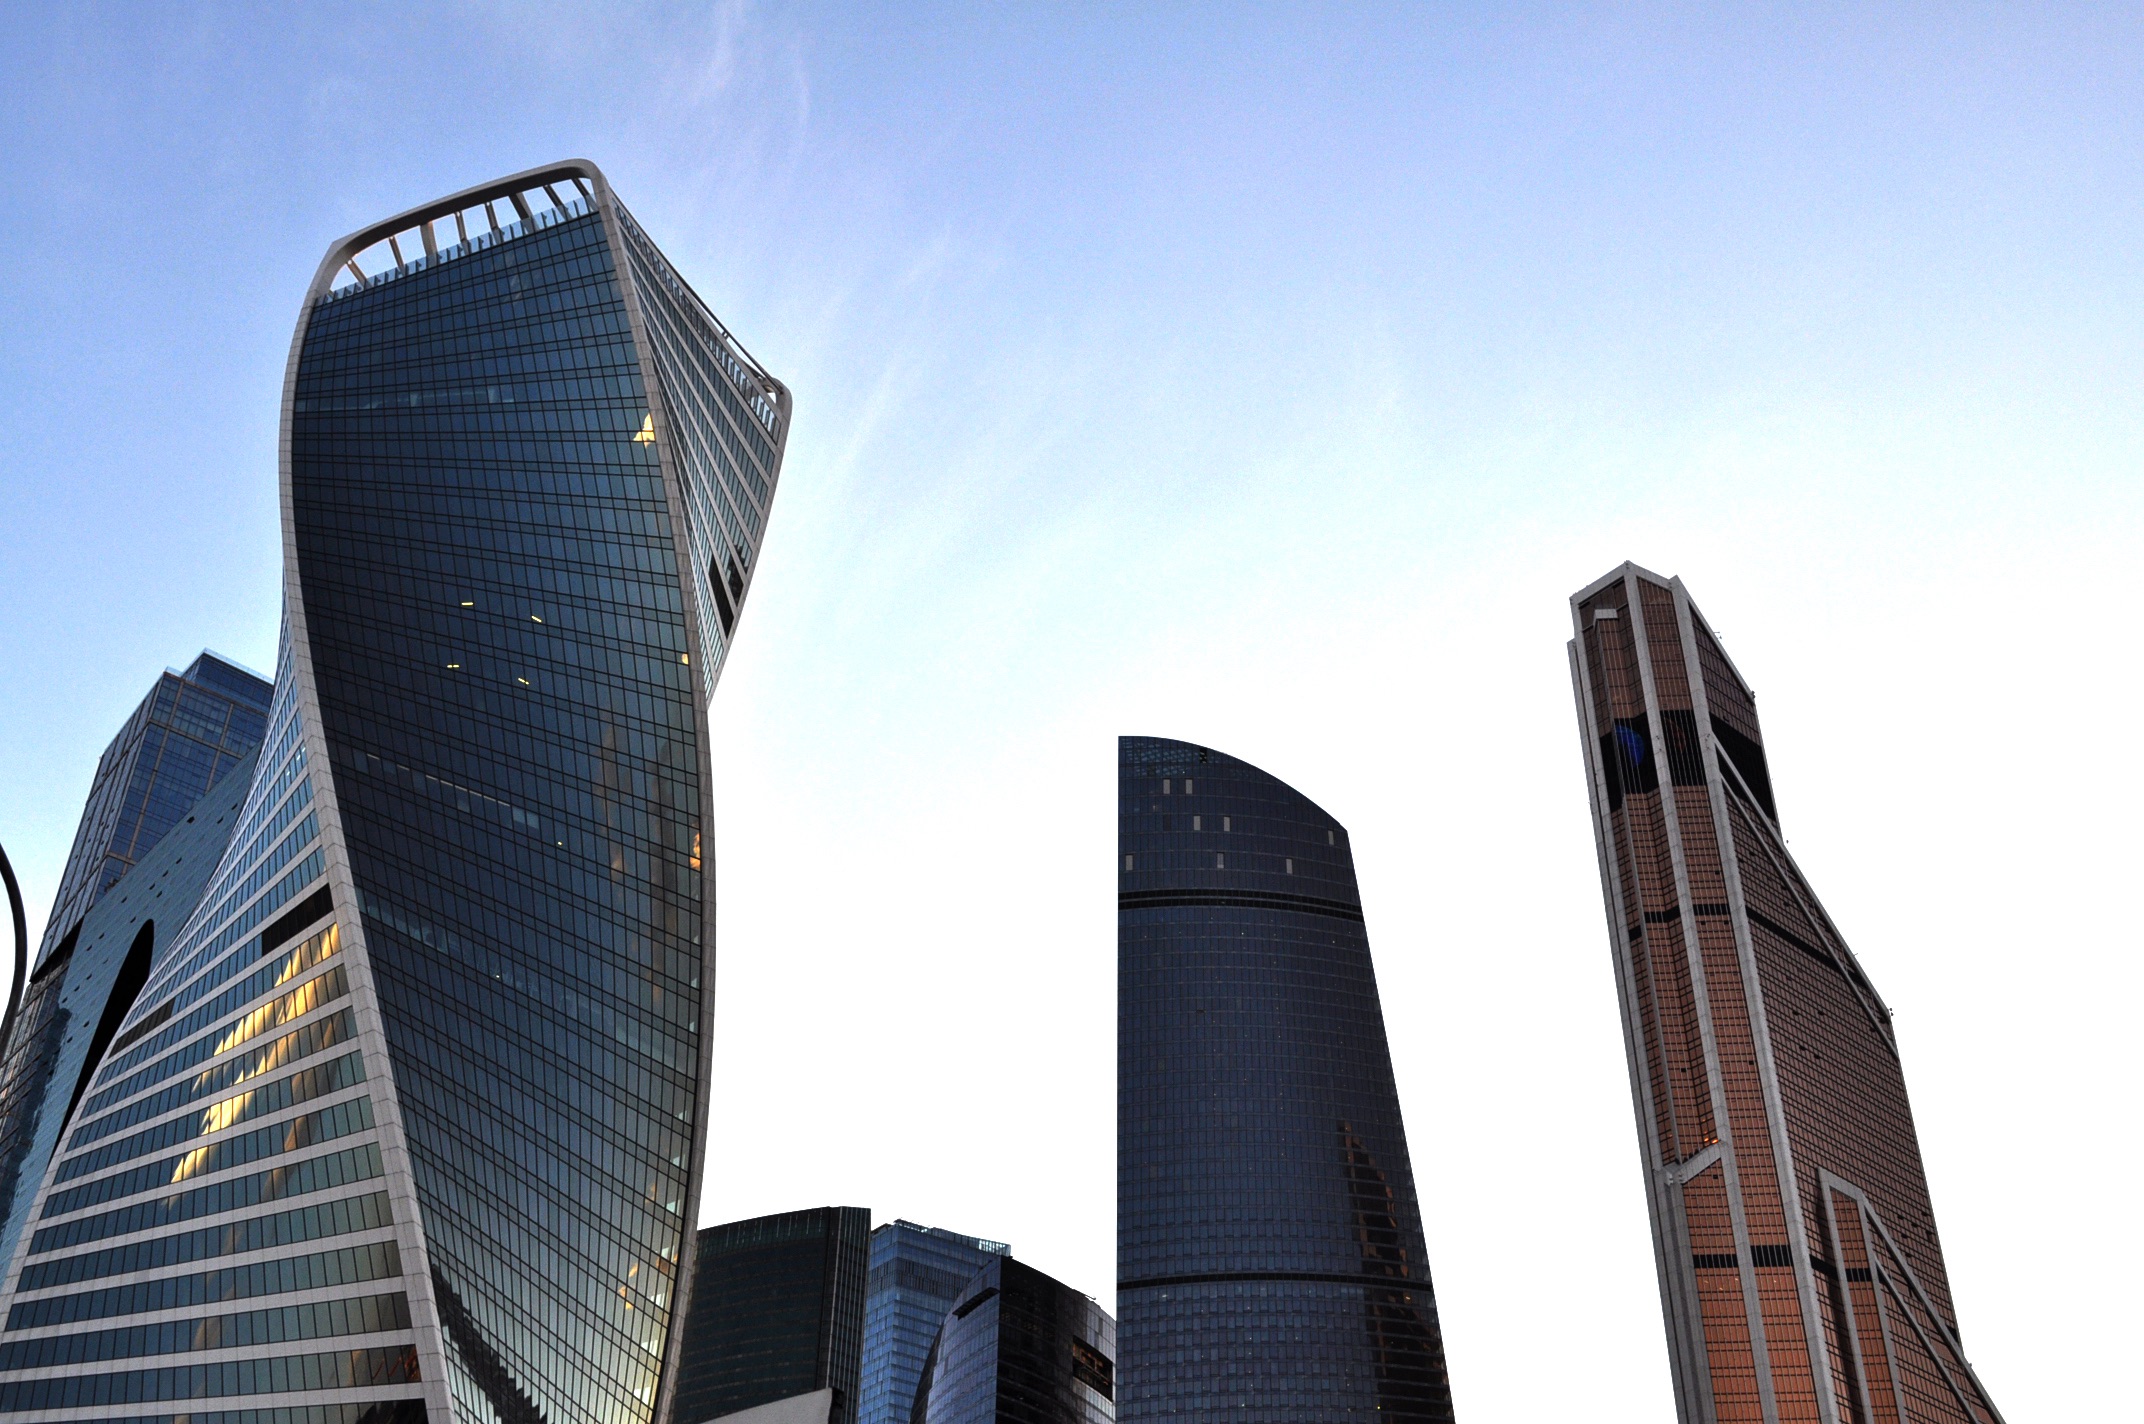
skyline, skyscraper, tower, landmark, tower block, metropolis